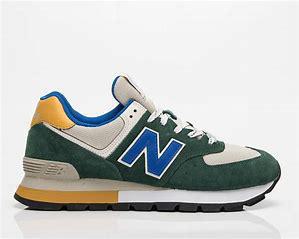
Brand: New
Model: Balance New Balance 574 Marathon